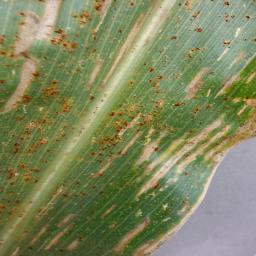
Label: Corn_(Maize)___Gray_Leaf_Spot_(Cercospora)